Anthony Cerami

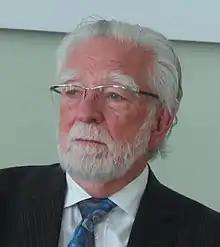

Anthony Cerami (born October 3, 1940) is an American entrepreneur and medical research scientist.